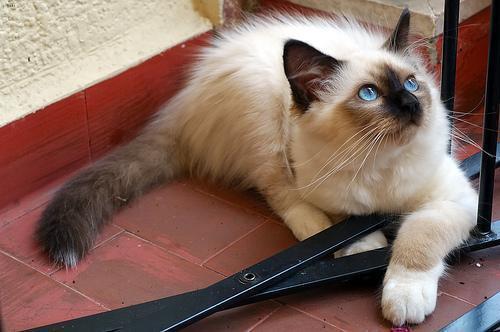
Birman